Airborne Real-time Cueing Hyperspectral Enhanced Reconnaissance

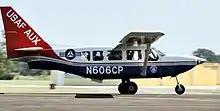
A U.S. Civil Air Patrol Gippsland GA8 Airvan aircraft that carries the ARCHER payload

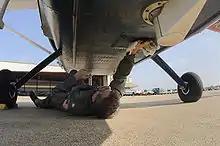
A CAP officer cleans the quartz glass portal of an ARCHER equipped GA8 prior to a mission.

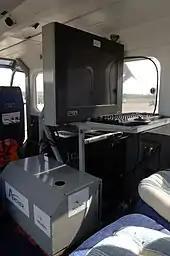
The cabin console

Airborne Real-time Cueing Hyperspectral Enhanced Reconnaissance, also known by the acronym ARCHER, is an aerial imaging system that produces ground images far more detailed than plain sight or ordinary aerial photography can.